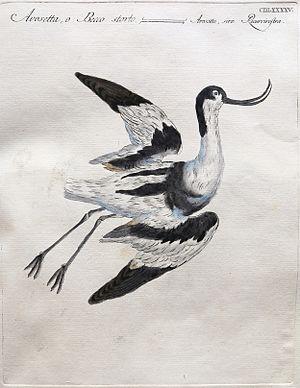
L'Avocette élégante est une espèce d'oiseaux de la famille des Recurvirostridae, la seule espèce du genre Recurvirostra vivant en Europe.